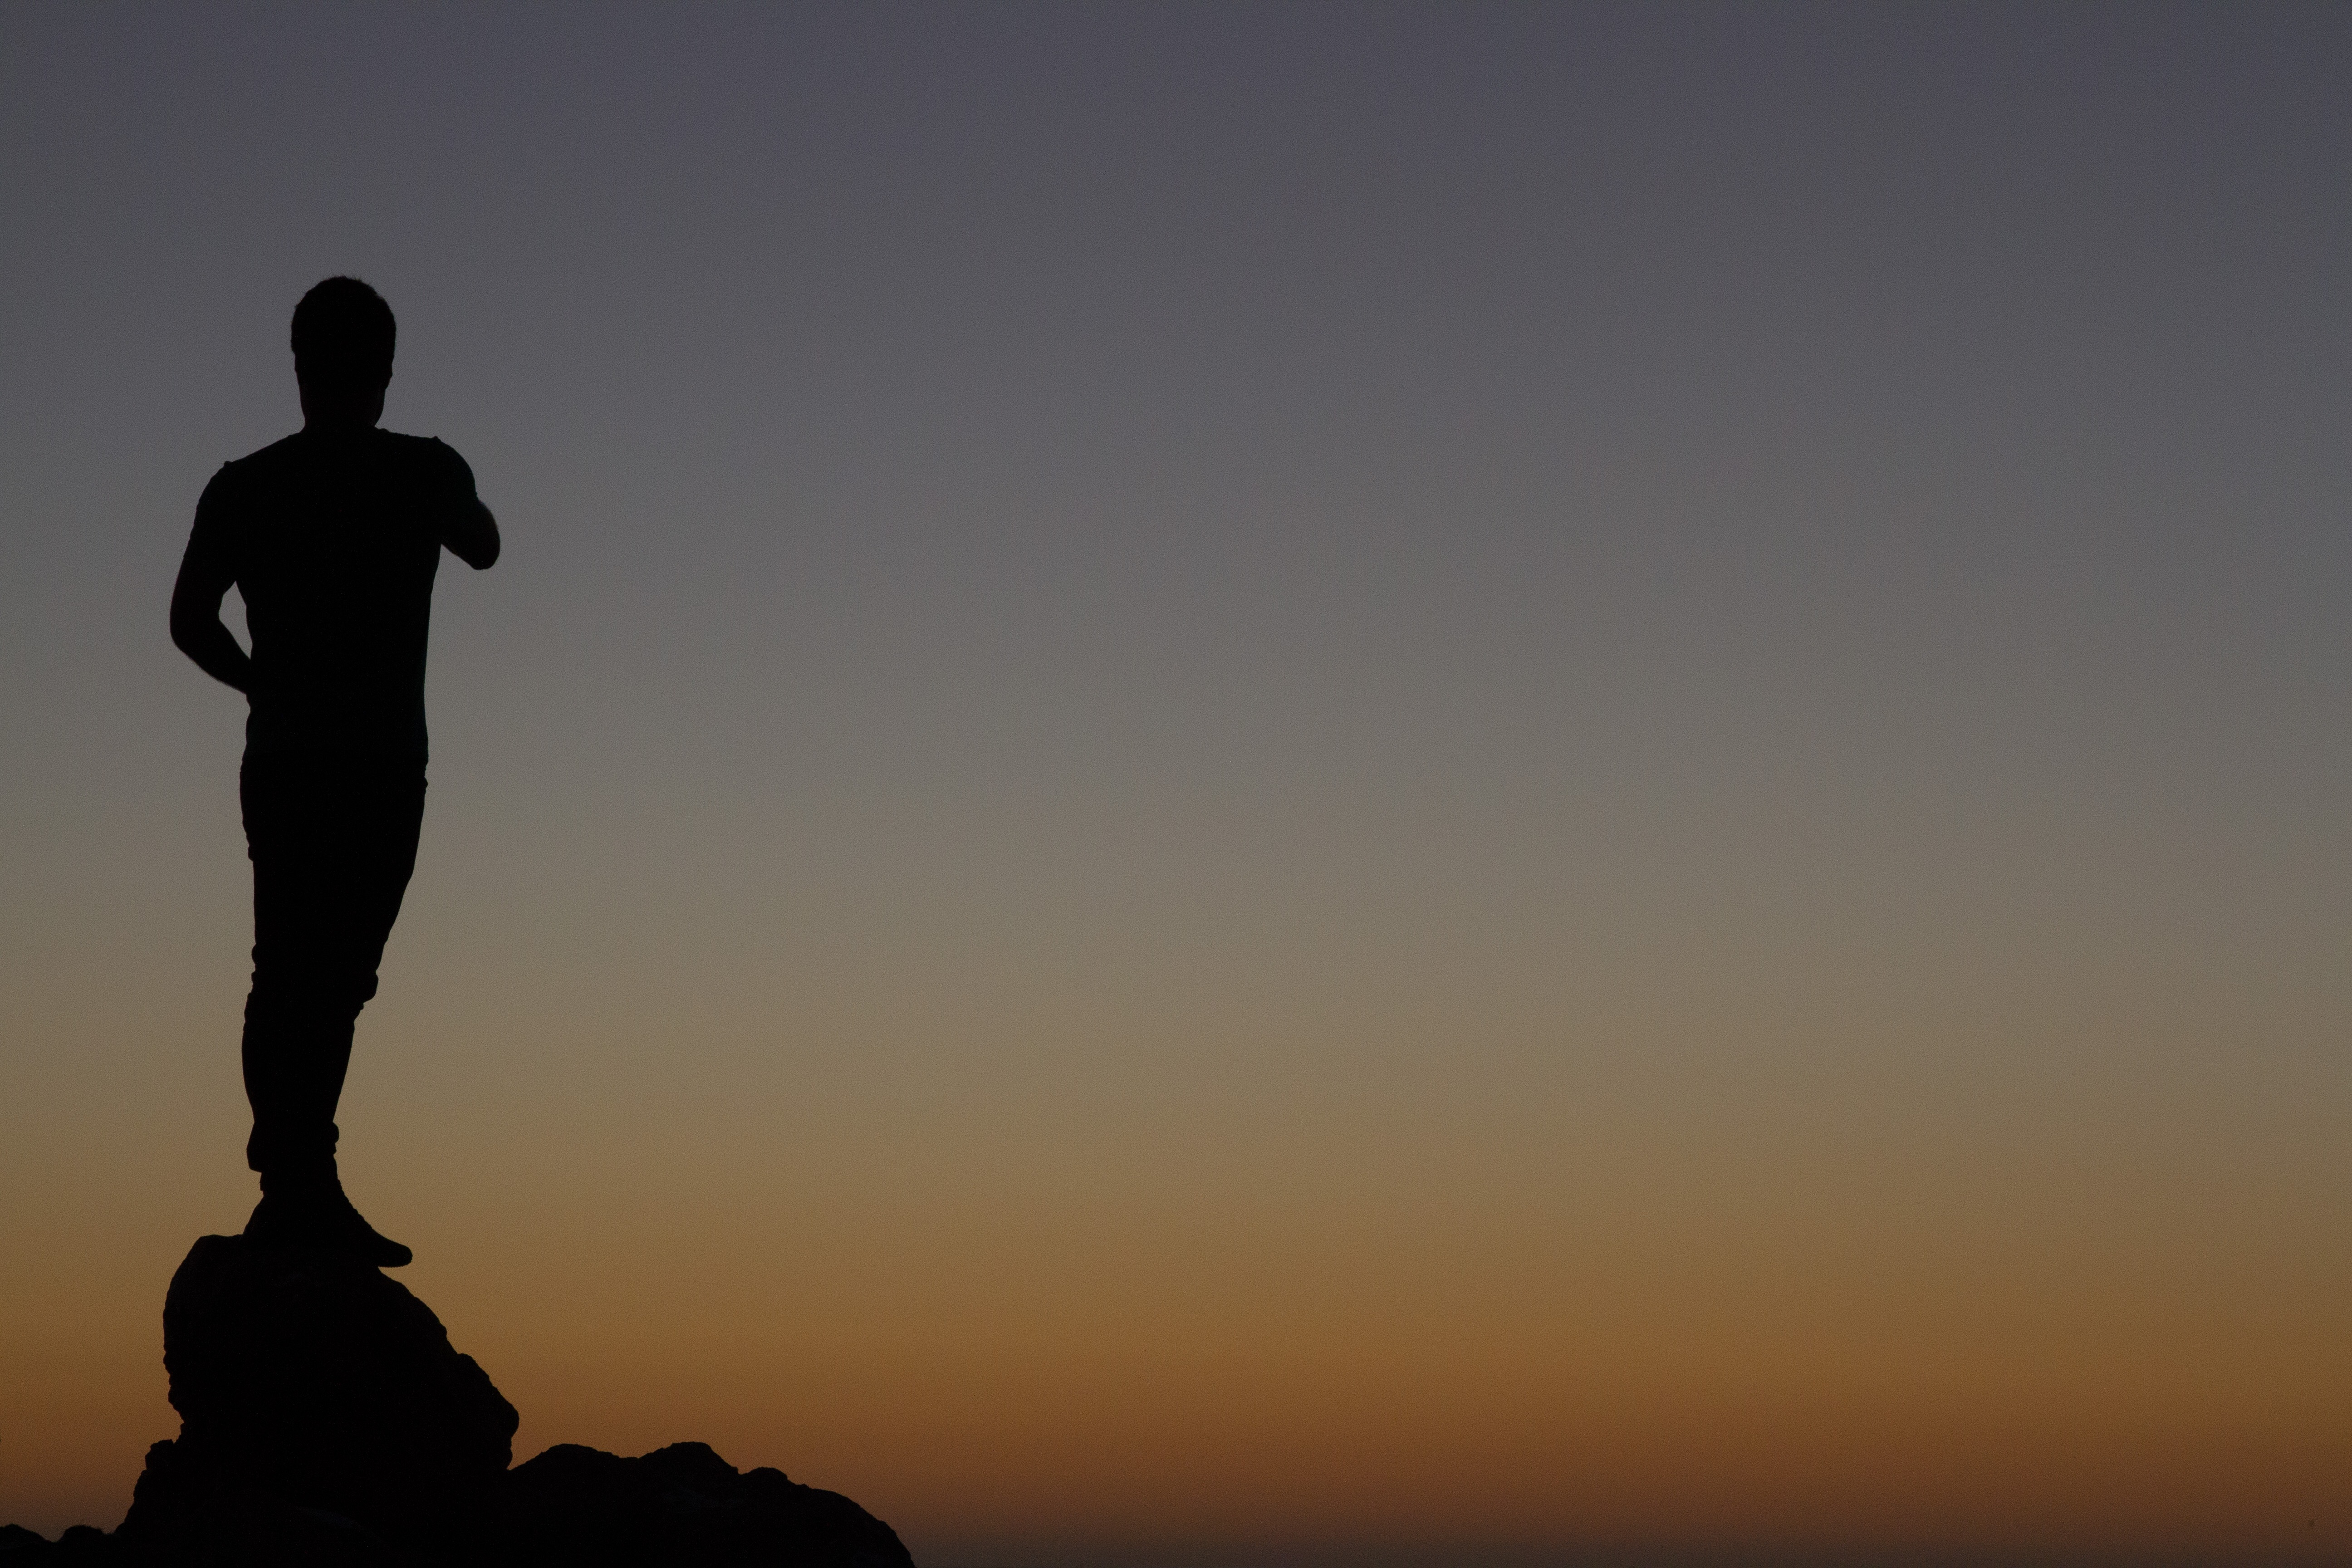
horizon, silhouette, person, people, sunrise, sunset, morning, dawn, dusk, evening, young, stand, atmospheric phenomenon